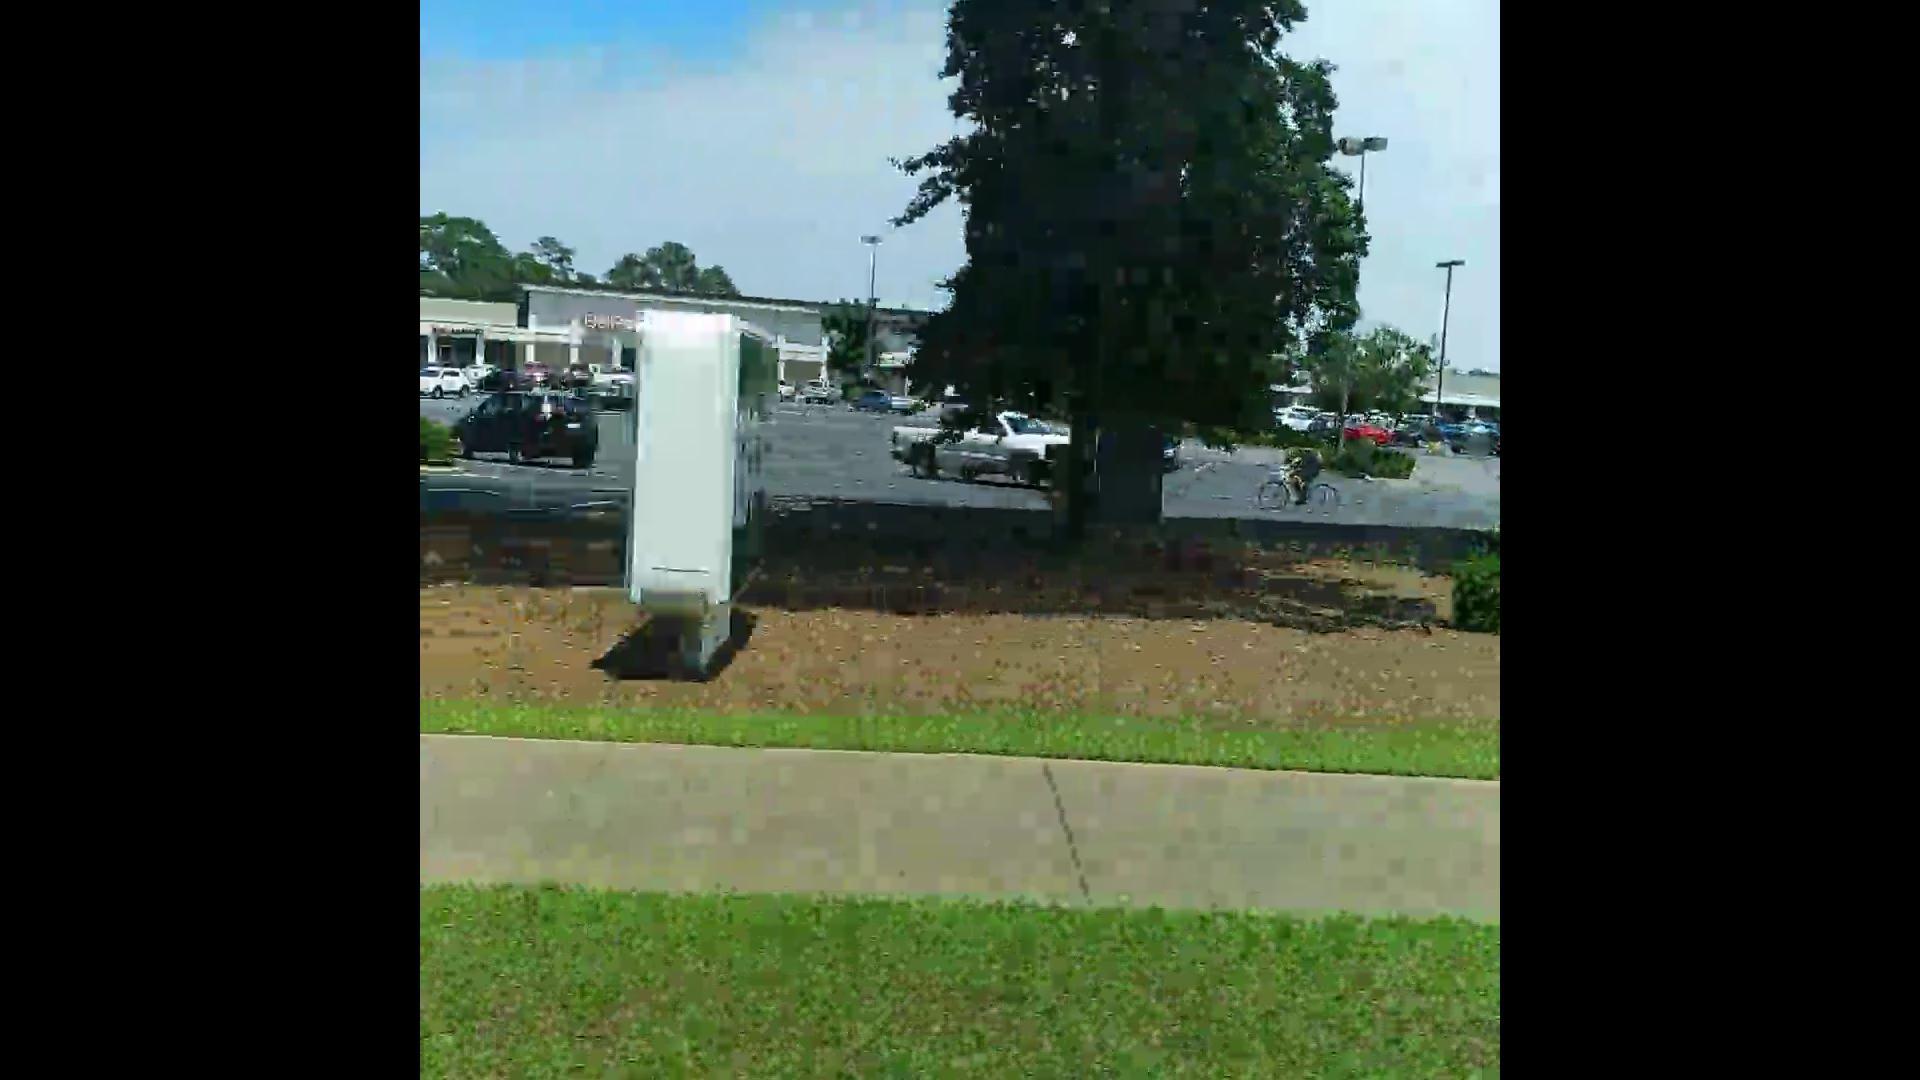
Feature: EV Charger
State: South Carolina
Country: United States